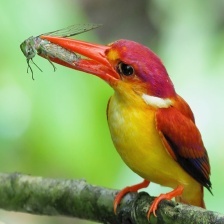
Species: RUFOUS KINGFISHER
Scientific name: CHLOROCERYLE INDA